Caledonian Airways

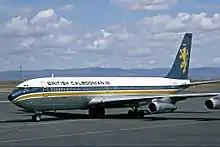
Boeing 707-338C G-BDLM of British Caledonian, Caledonian's successor, at Nairobi Embakasi in February 1976

In the late 1960s, a parliamentary committee of inquiry headed by Professor Sir Ronald Edwards, at the time the chairman of the Electricity Council and a professor at the London School of Economics, inquired into the UK's air transport industry and its prospects in the coming decade. At the conclusion of its inquiry, on 2 May 1969, the Edwards committee published a 394-page report entitled "British Air Transport in the Seventies".